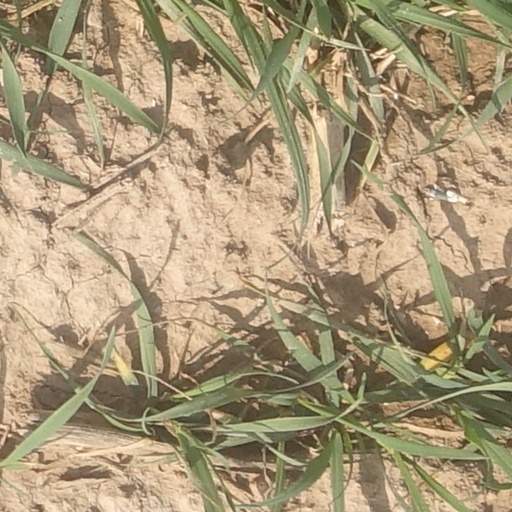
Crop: wheat